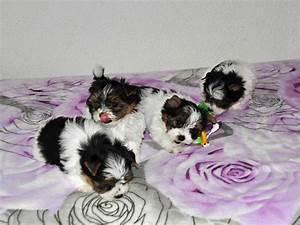
dog